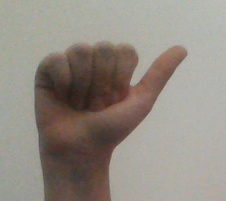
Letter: dhad